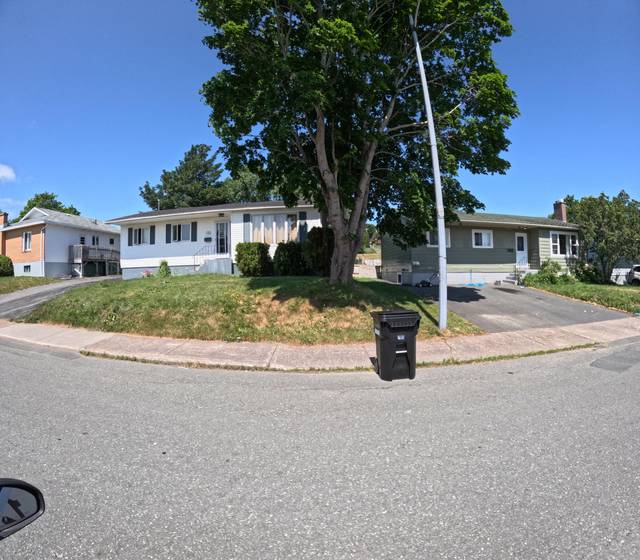
Region: Canada
Coordinates: 47.53, -52.762